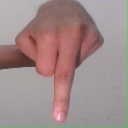
अक्षर: प